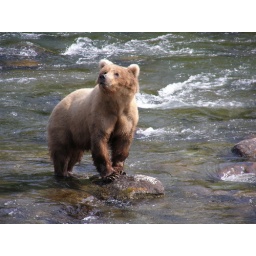
This subadult male brown bear was looking for salmon in Brooks River, Katmai National Park